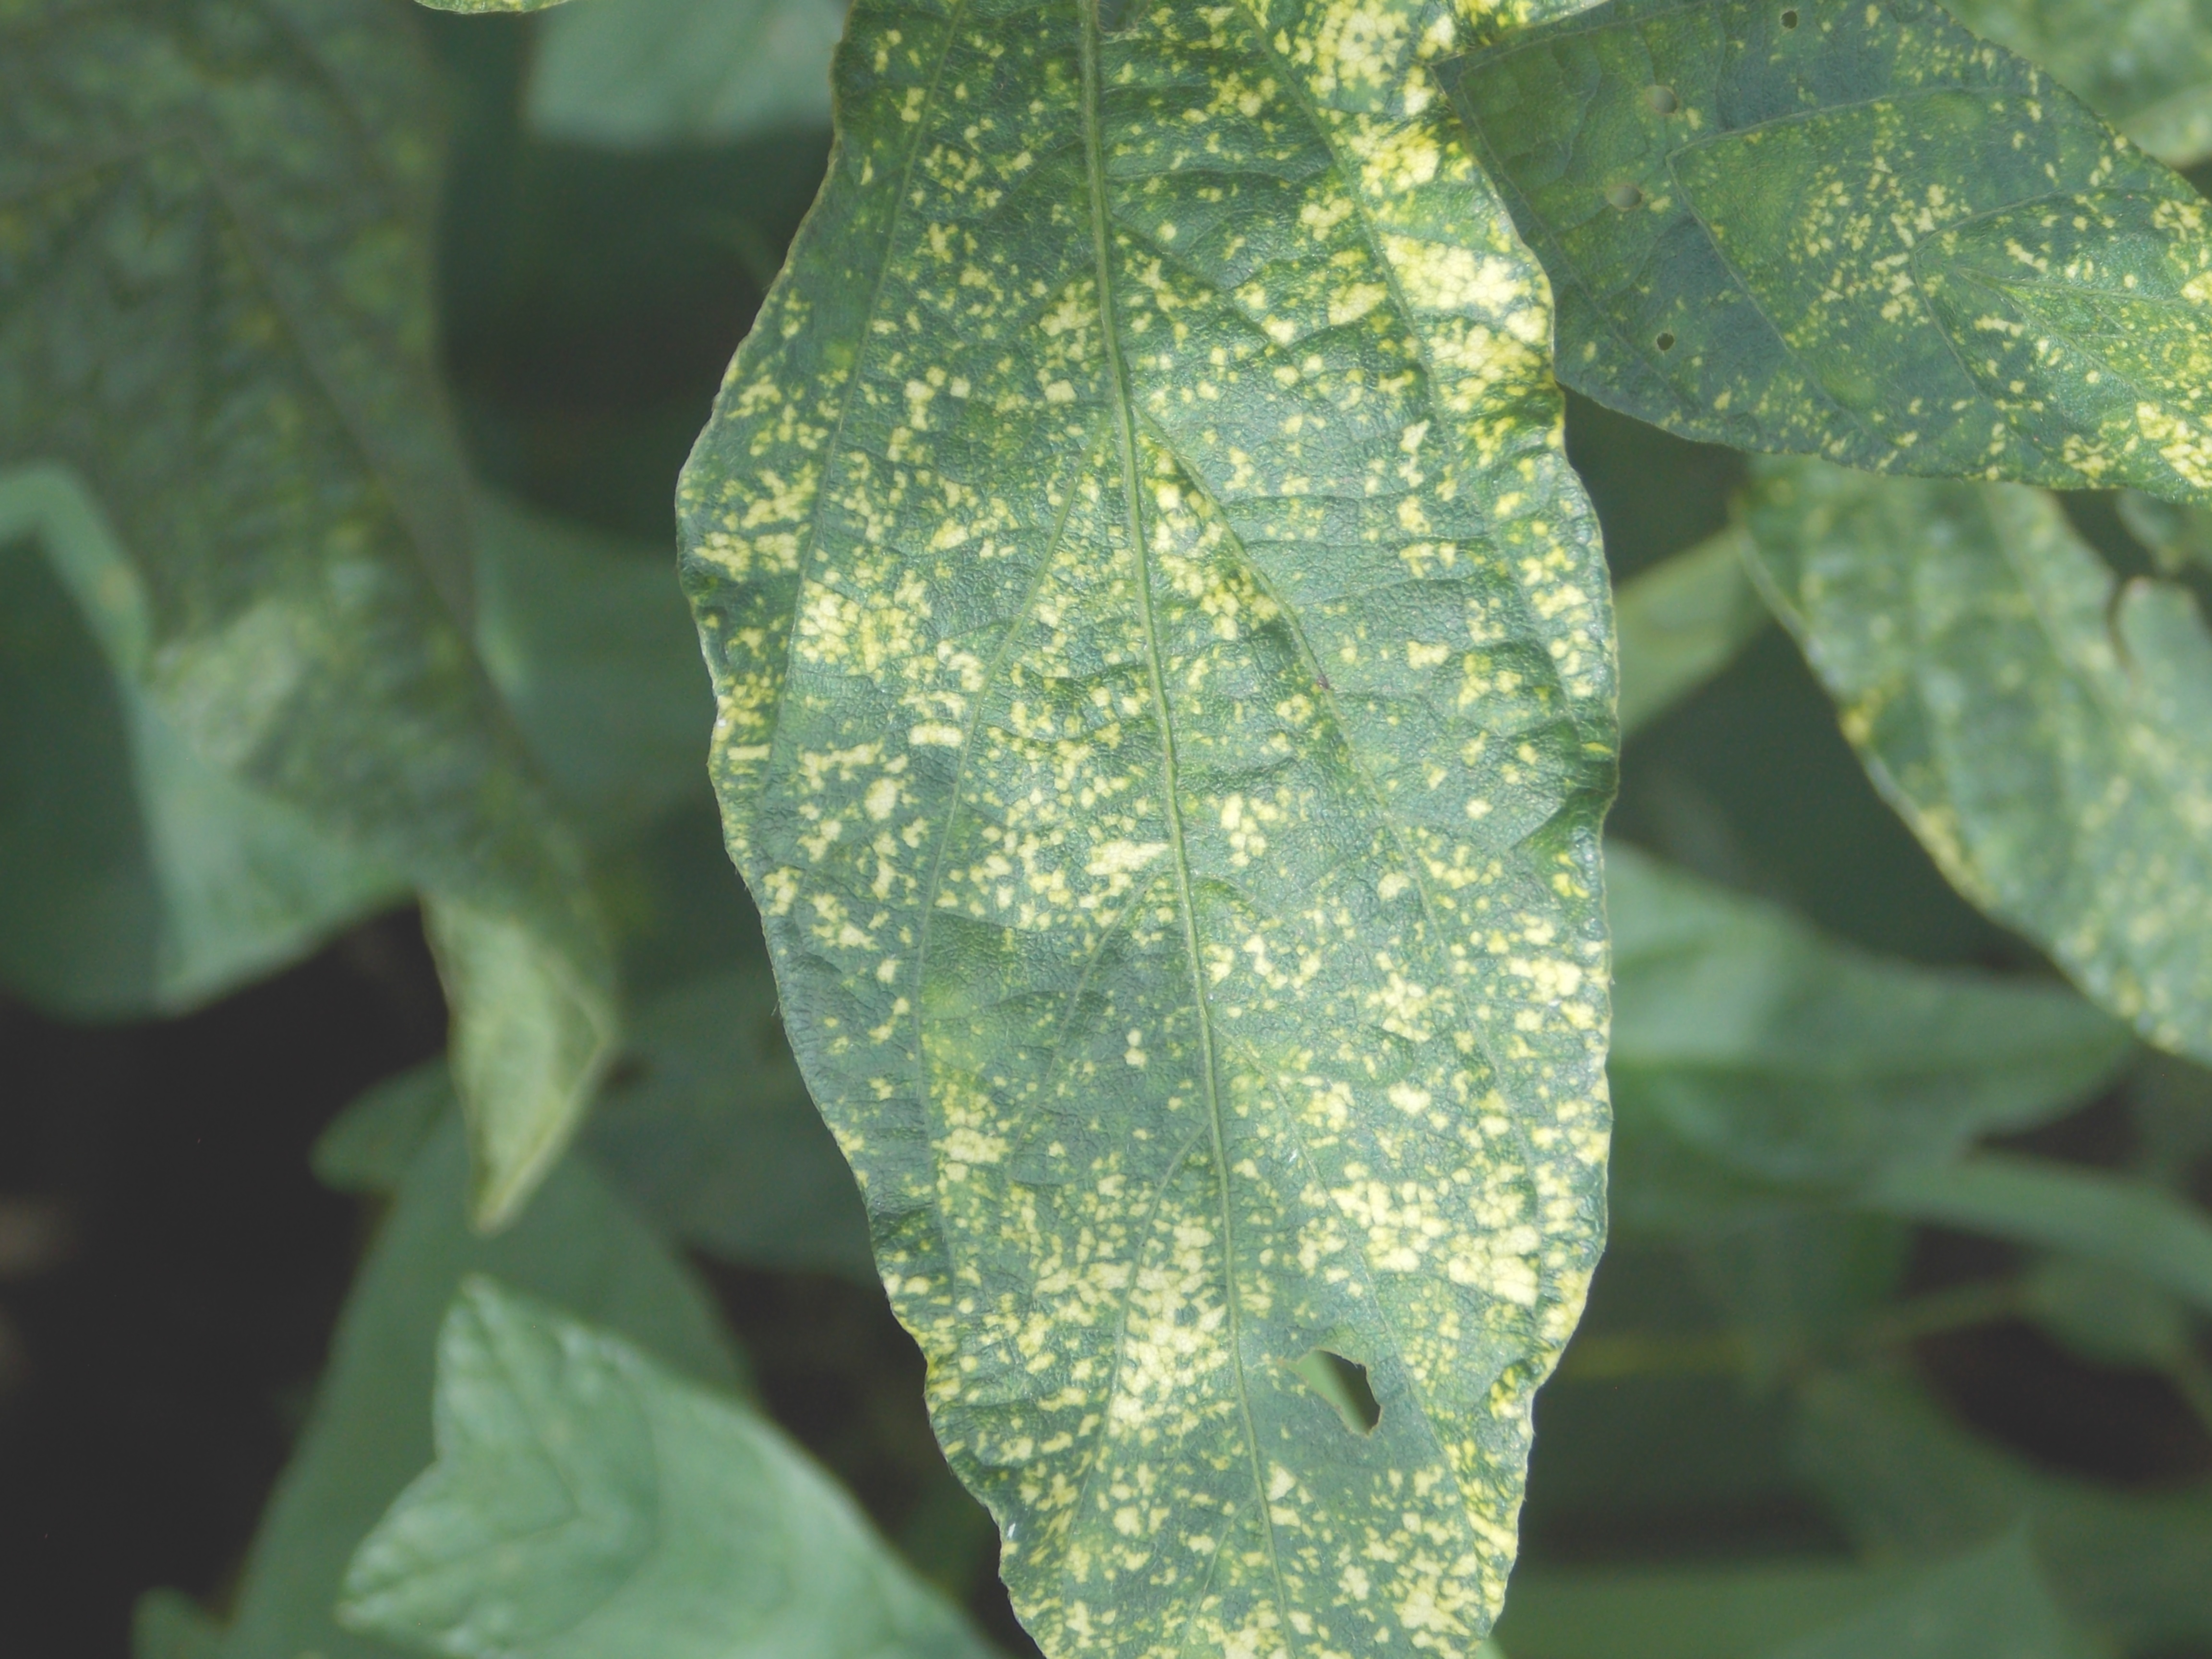
Label: Disease